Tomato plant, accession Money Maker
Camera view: bottom (45 deg); turntable rotation: 210 degrees
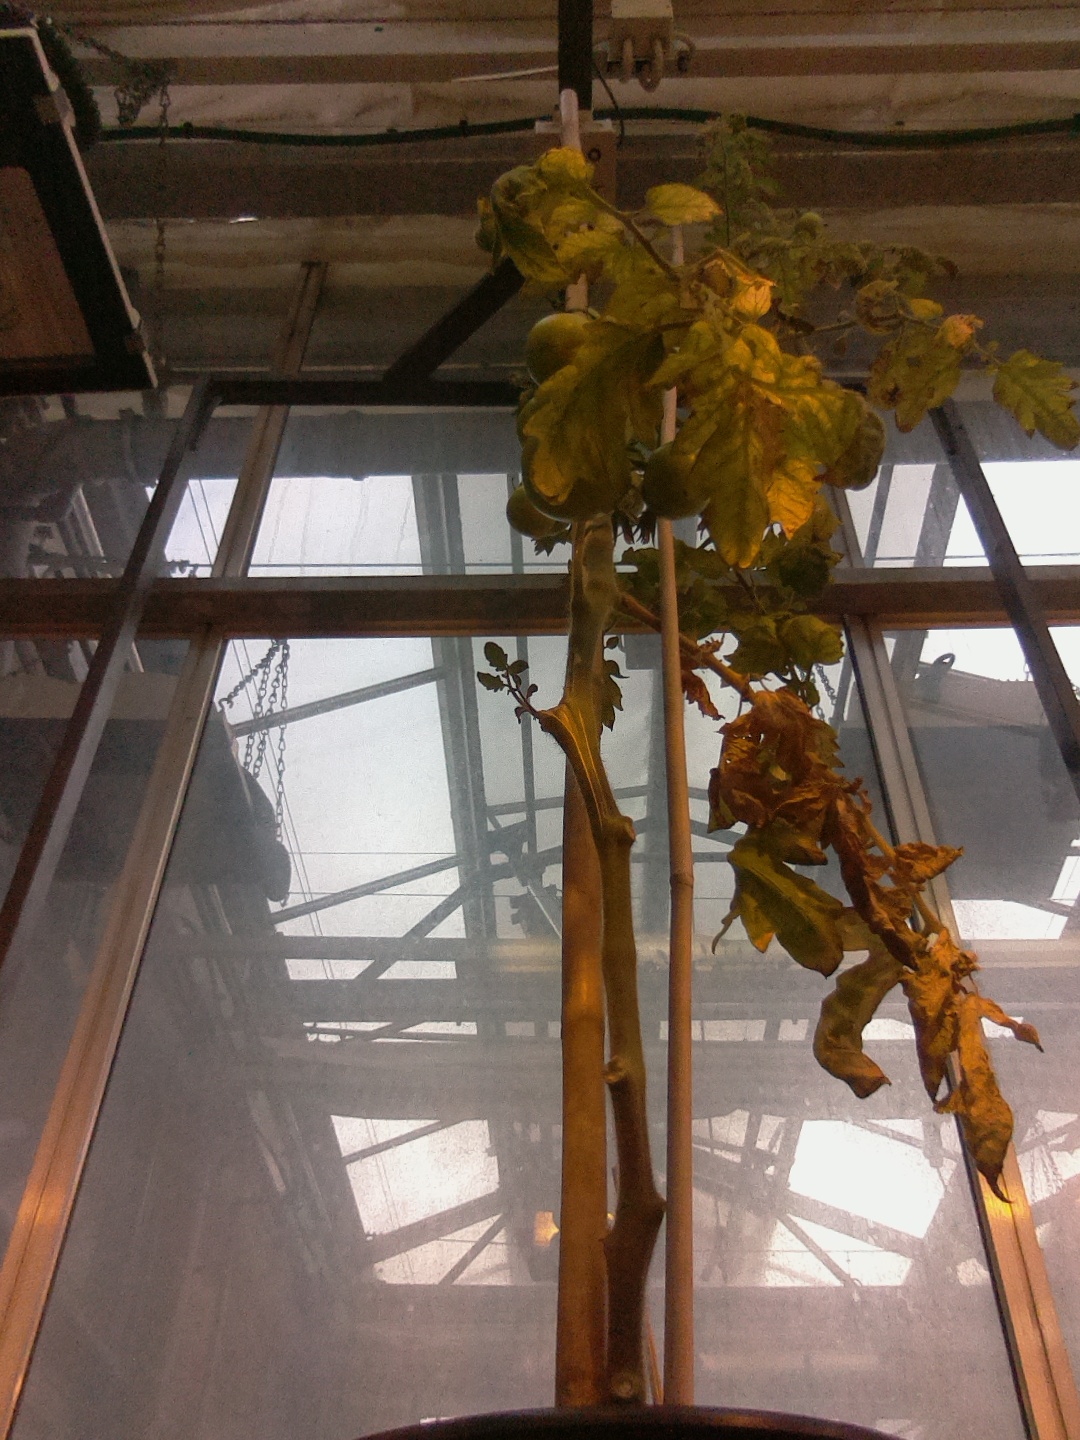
BBCH growth stage 77: 70%-80% of final fruit size